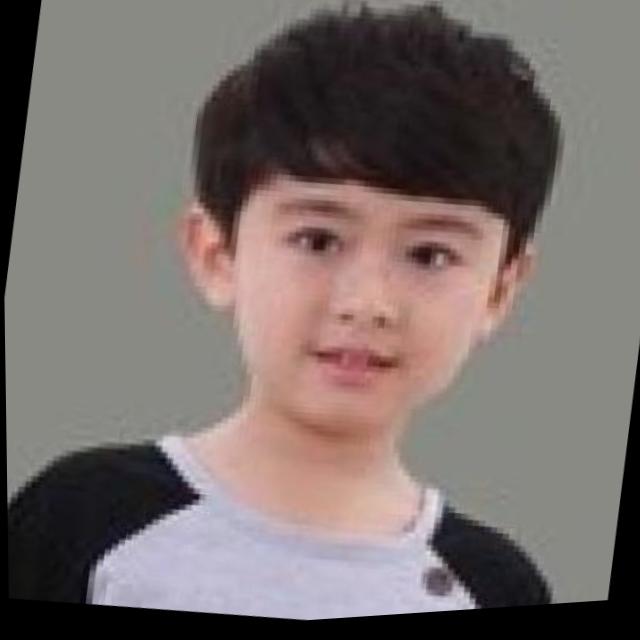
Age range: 0-12